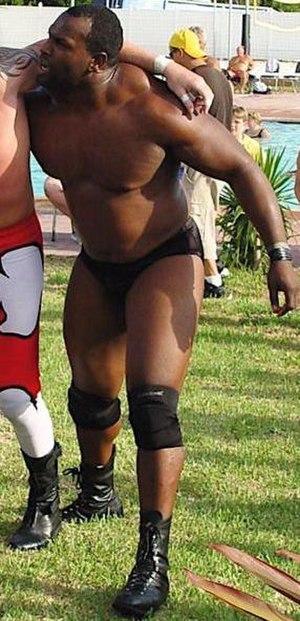
Rycklon Stephens est un catcheur et un culturiste guyanien. Il est essentiellement connu pour son travail à la World Wrestling Entertainment où sous le nom de ring d'Ezekiel Jackson.